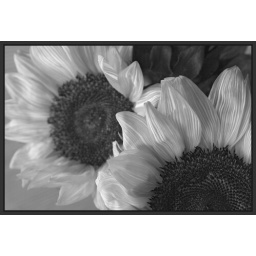
Daisies in black and white